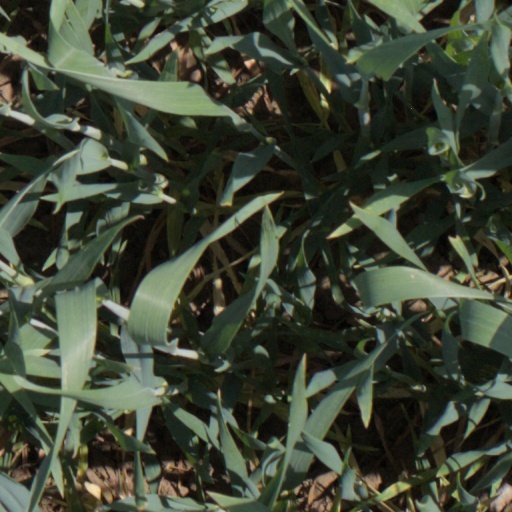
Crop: wheat